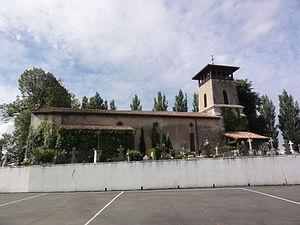
Arcangues, Église.